Panayias Evaggelistrias (Kato Polemidia)

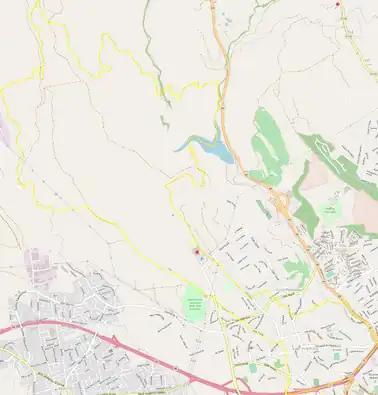
Location of Panagia Evaggelistria district of Kato Polemidia Municipality

The Limassol General Hospital, the public hospital of Limassol that is divided in 2 different places in Limassol, is located in Panayia Evangelistria district of Kato Polemidia.